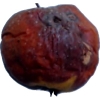
Label: apples